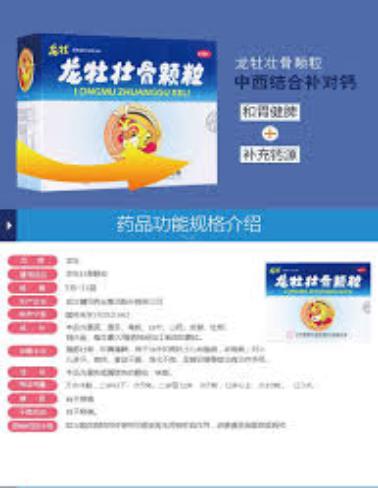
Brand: longmu-1
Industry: Medical